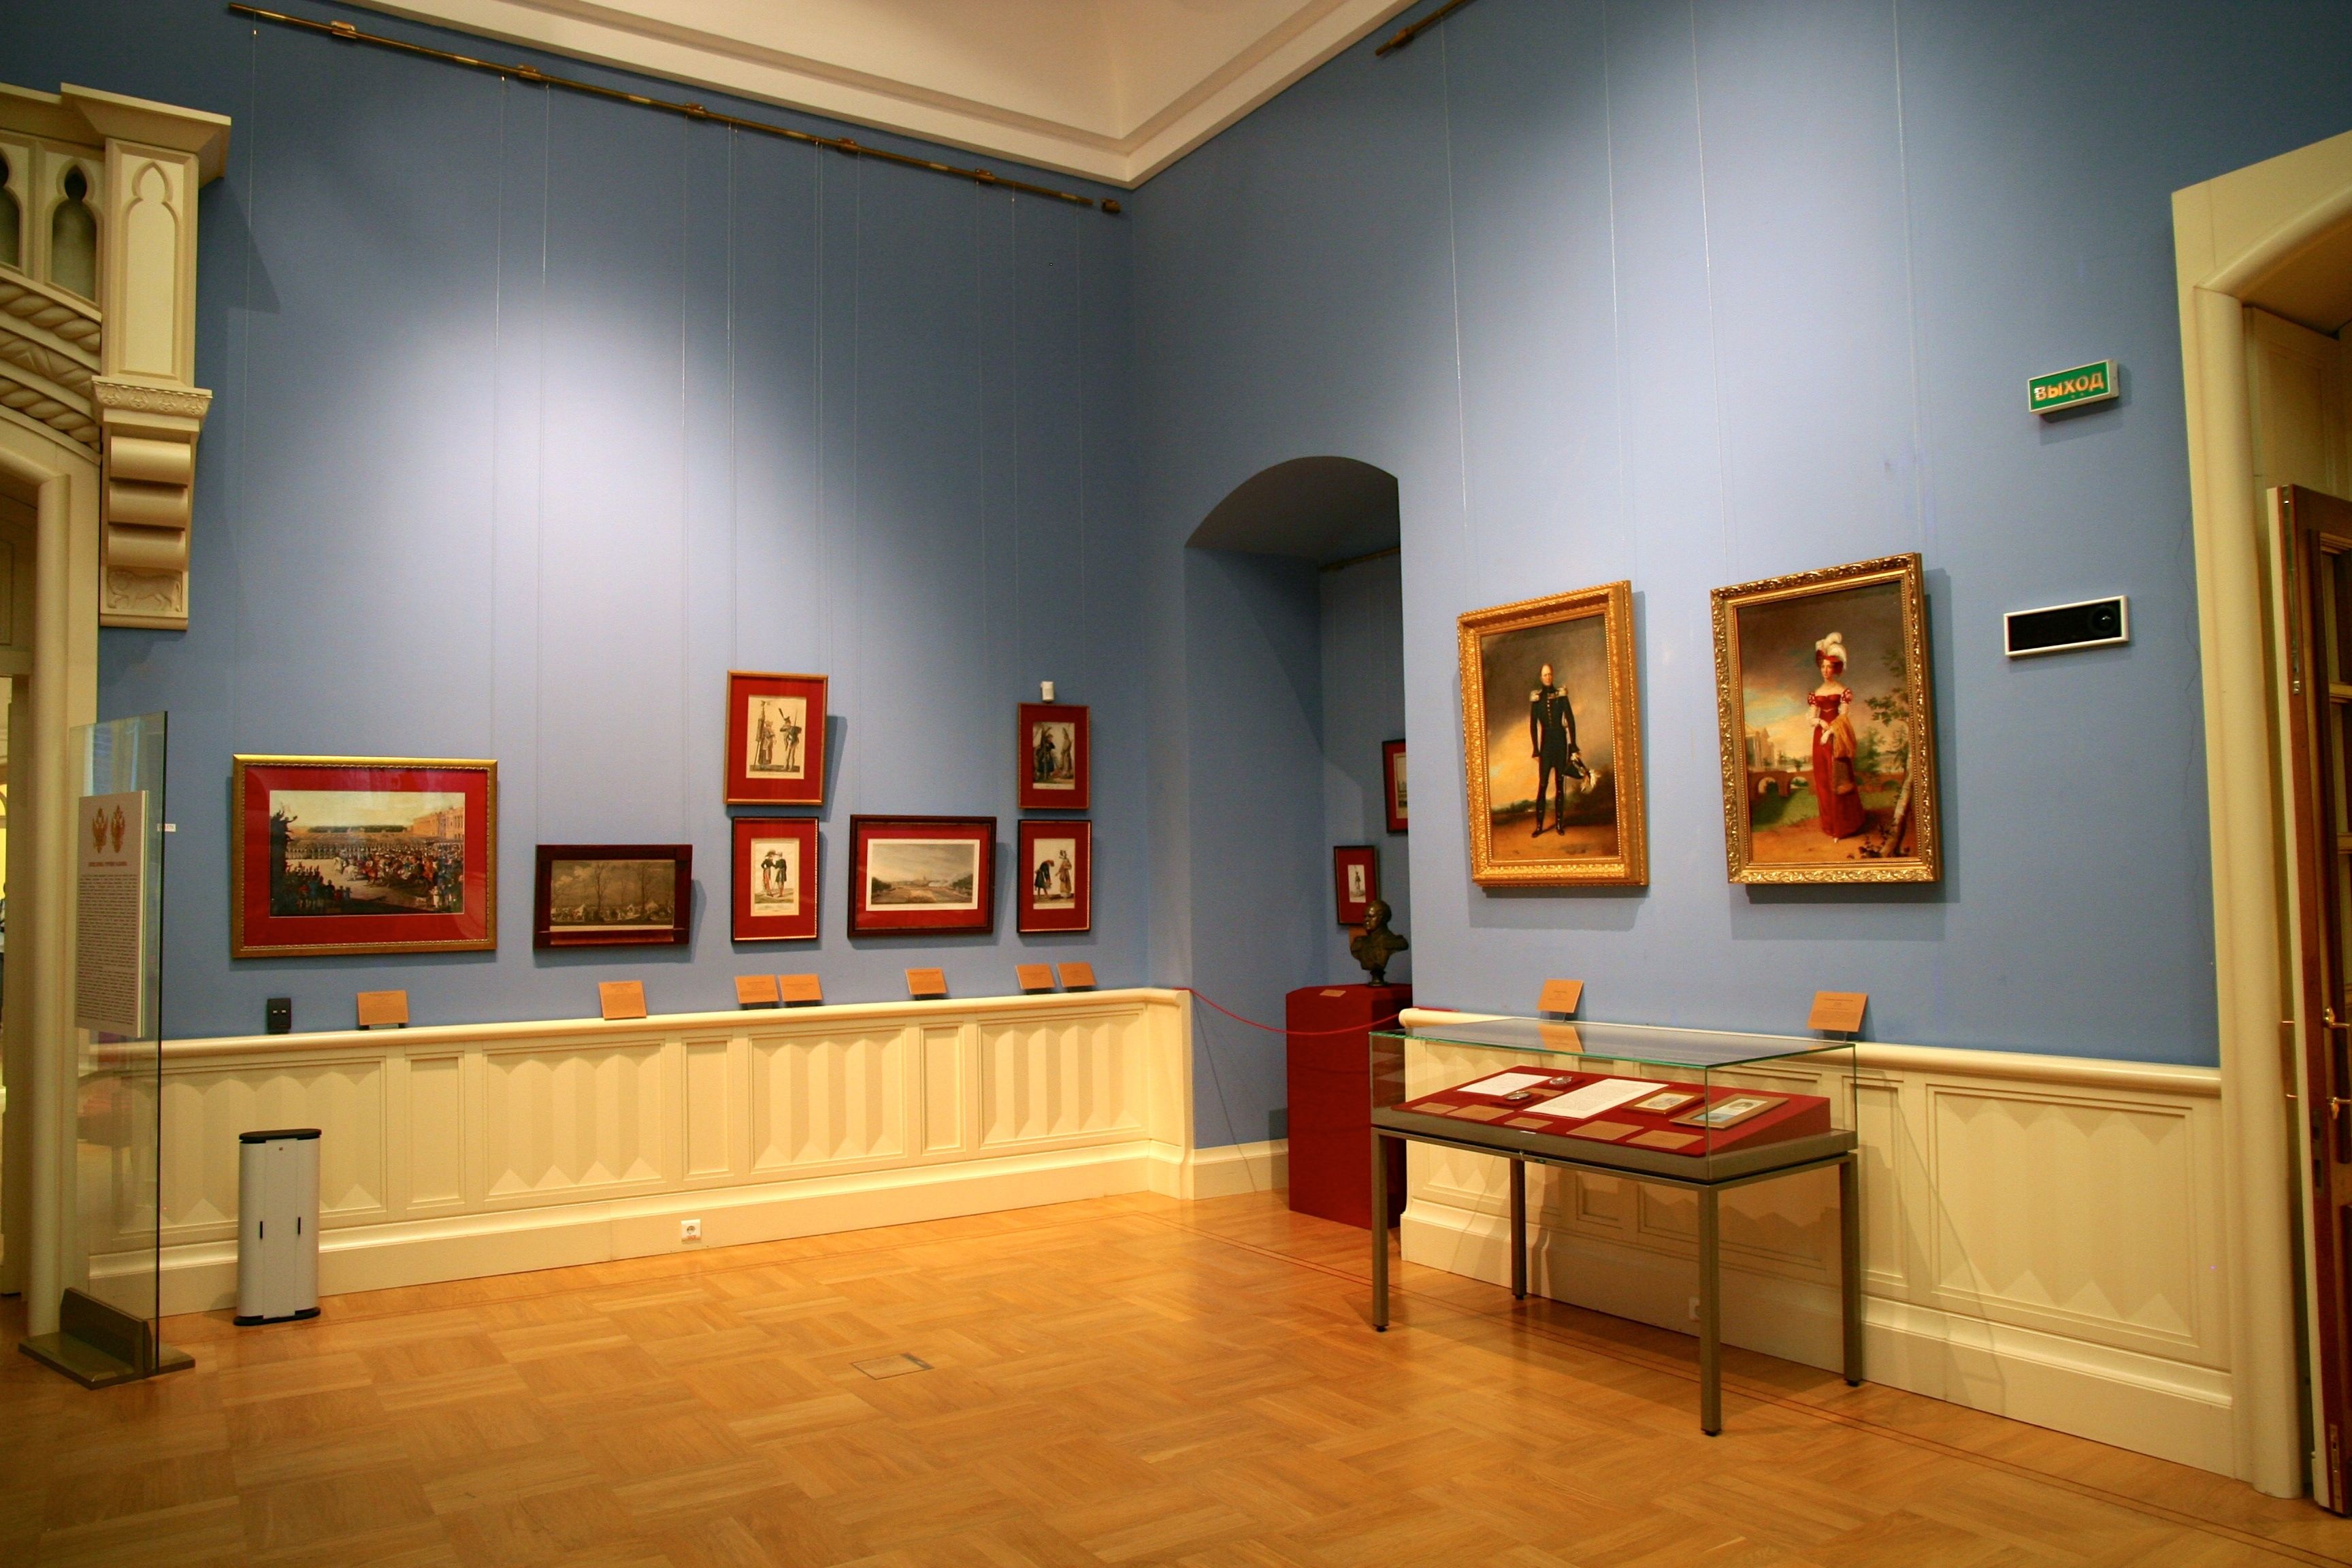
floor, home, museum, hall, property, blue, living room, room, interior design, moscow, tourist attraction, estate, art gallery, gallery of painting